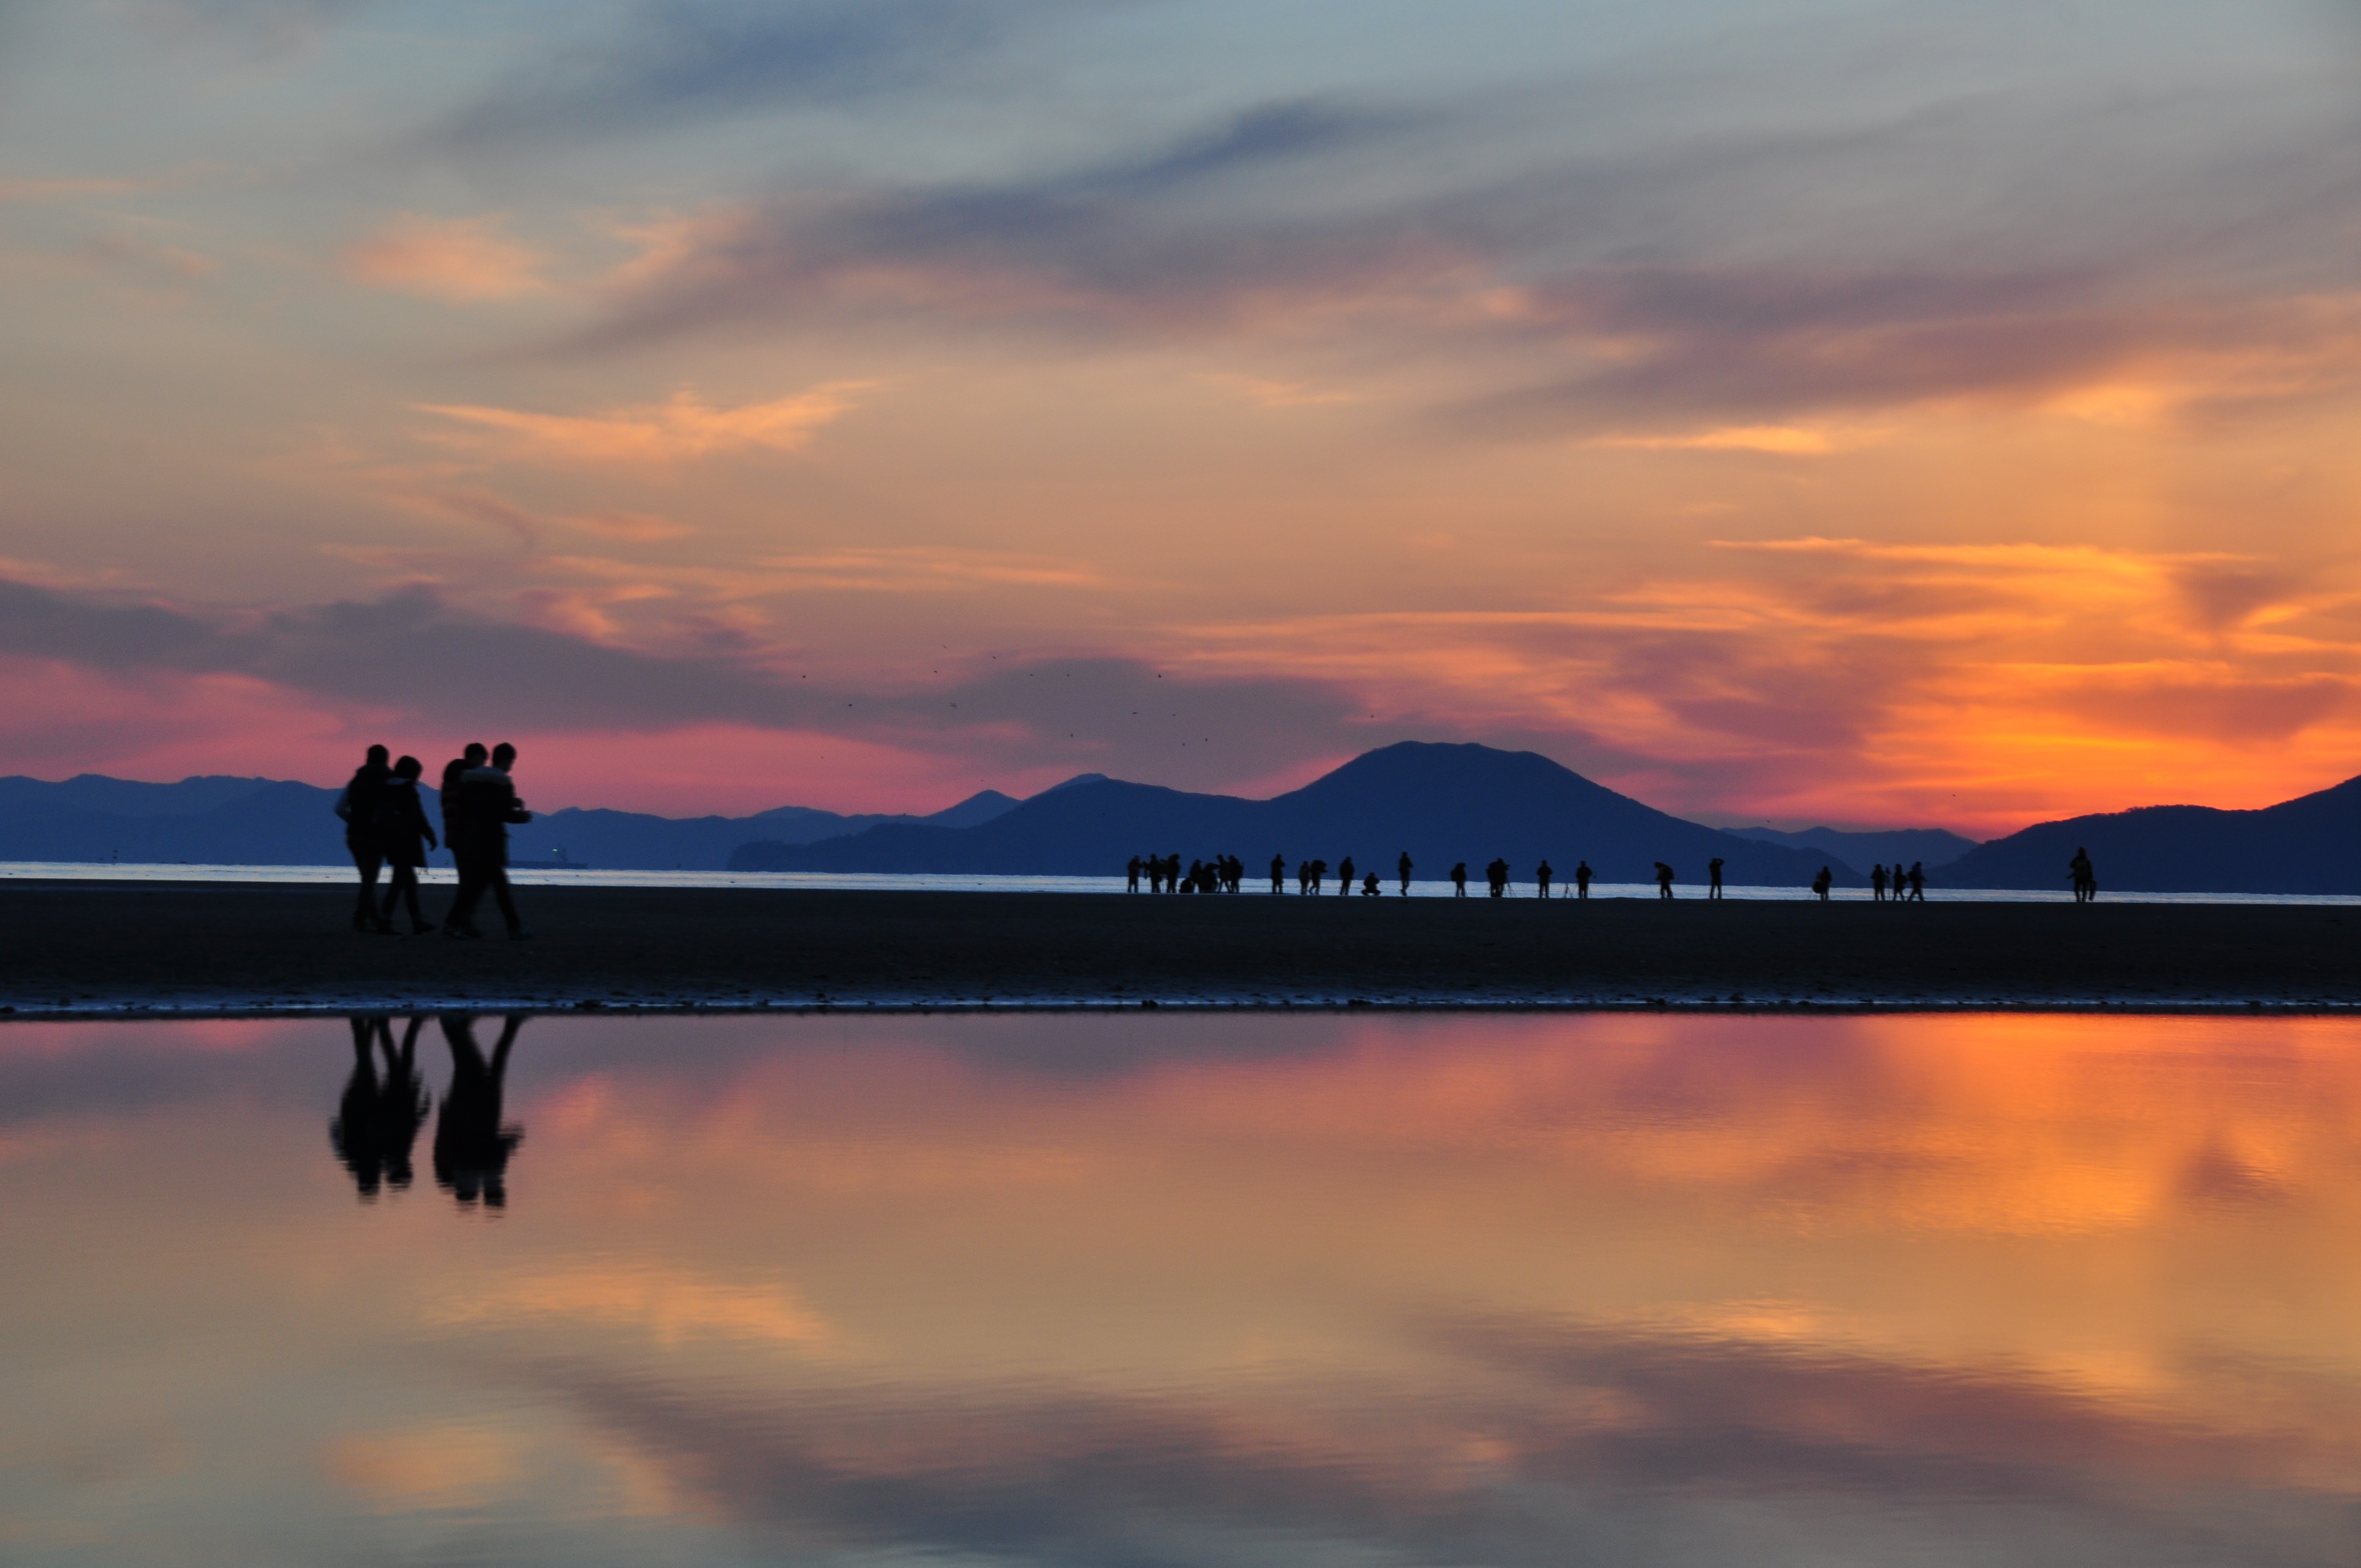
beach, sea, coast, ocean, horizon, cloud, sky, sun, sunrise, sunset, sunlight, morning, lake, dawn, dusk, evening, reflection, bay, loch, afterglow, atmospheric phenomenon